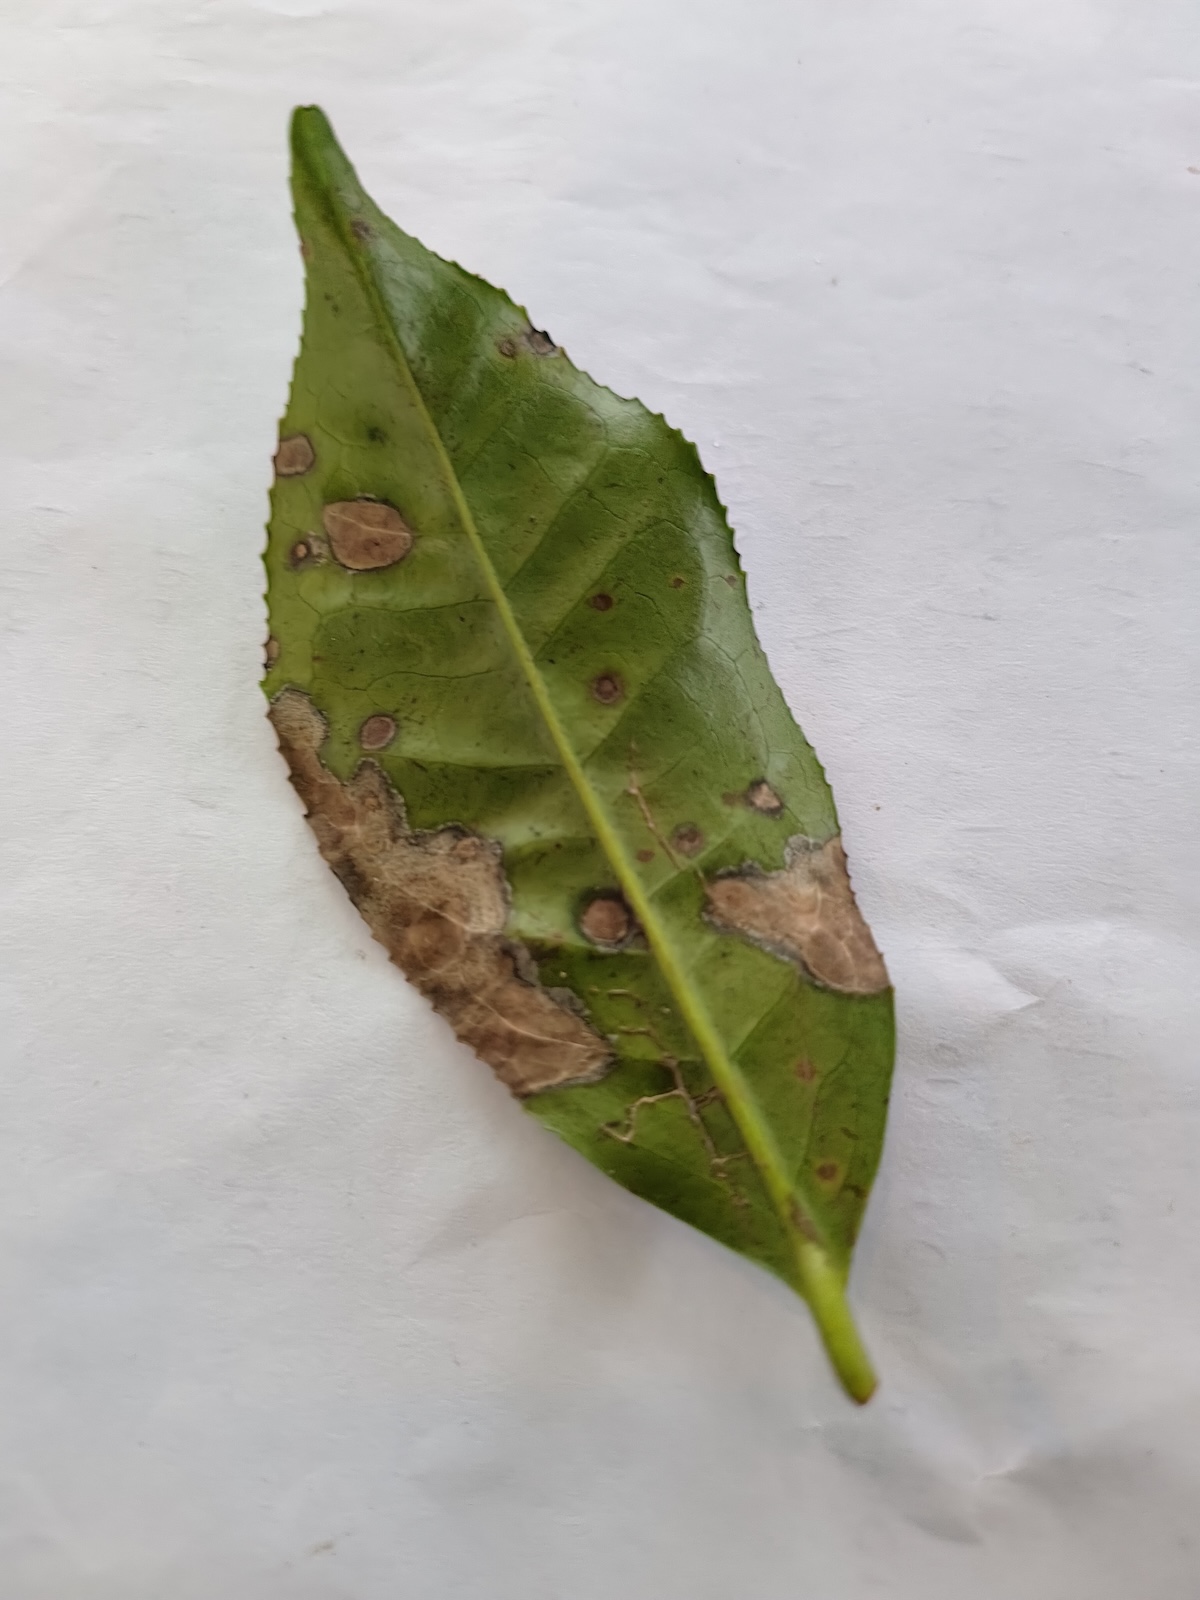
Label: Gray Blight